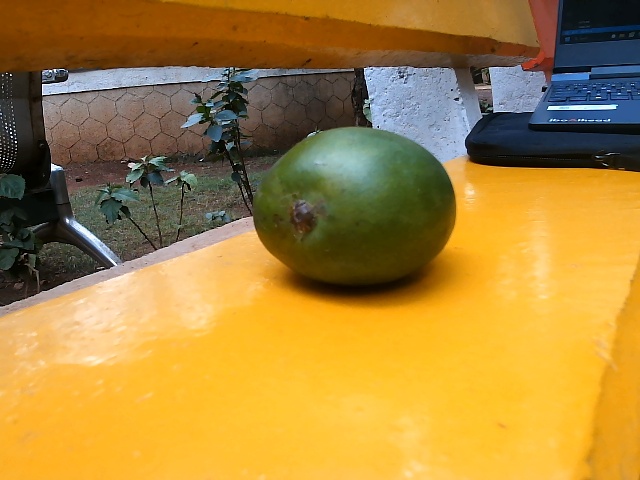
Label: Raw_Mango